Mai Pokhari

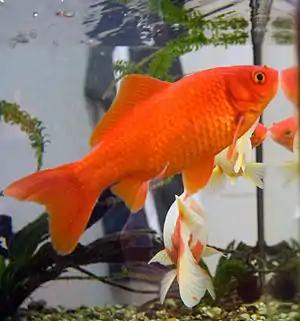
Goldfish

The wetland's flora consists of "Schima", "Castanopsis", laurel oak ("Quercus laurifolia") and epiphytic orchids. Water lilly, cone trees, rhododendrons, and herbal plants also occur.